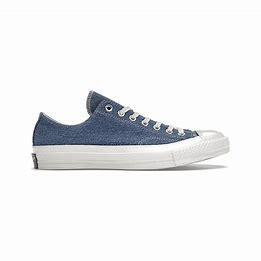
Brand: Converse
Model: Chuck Taylor All Star 70 Ox